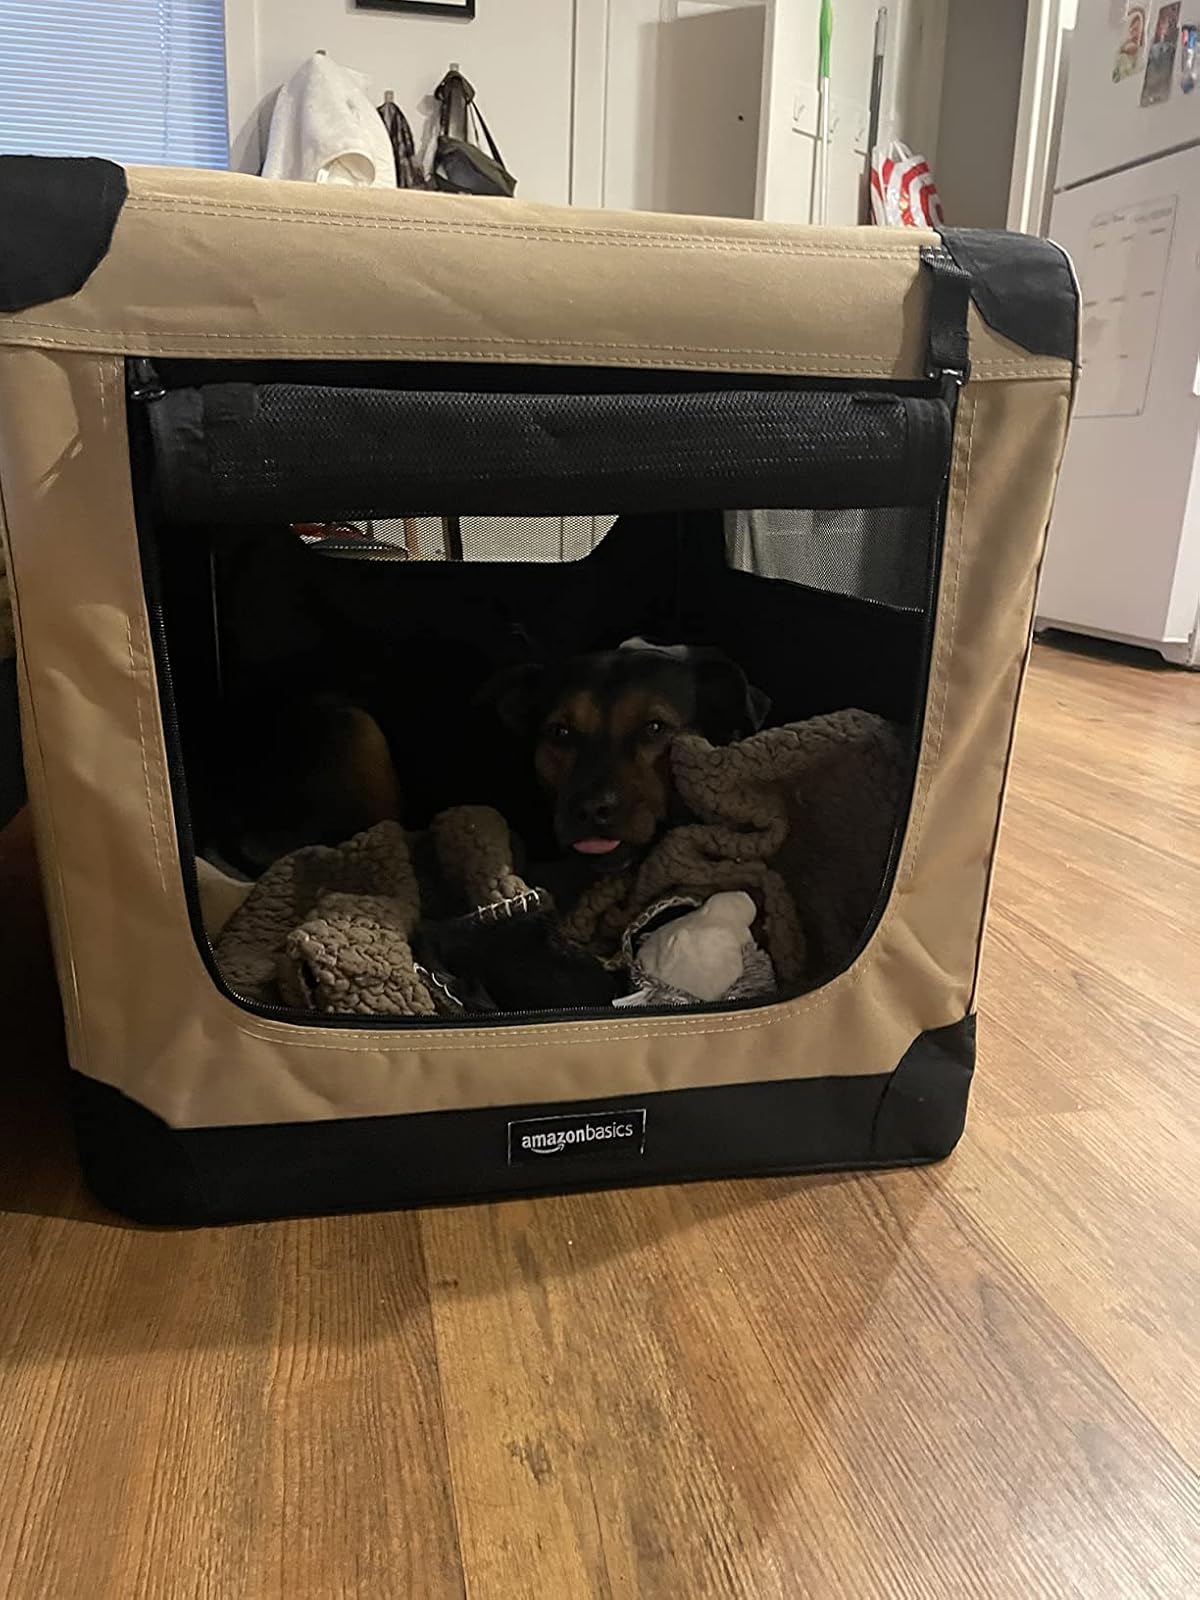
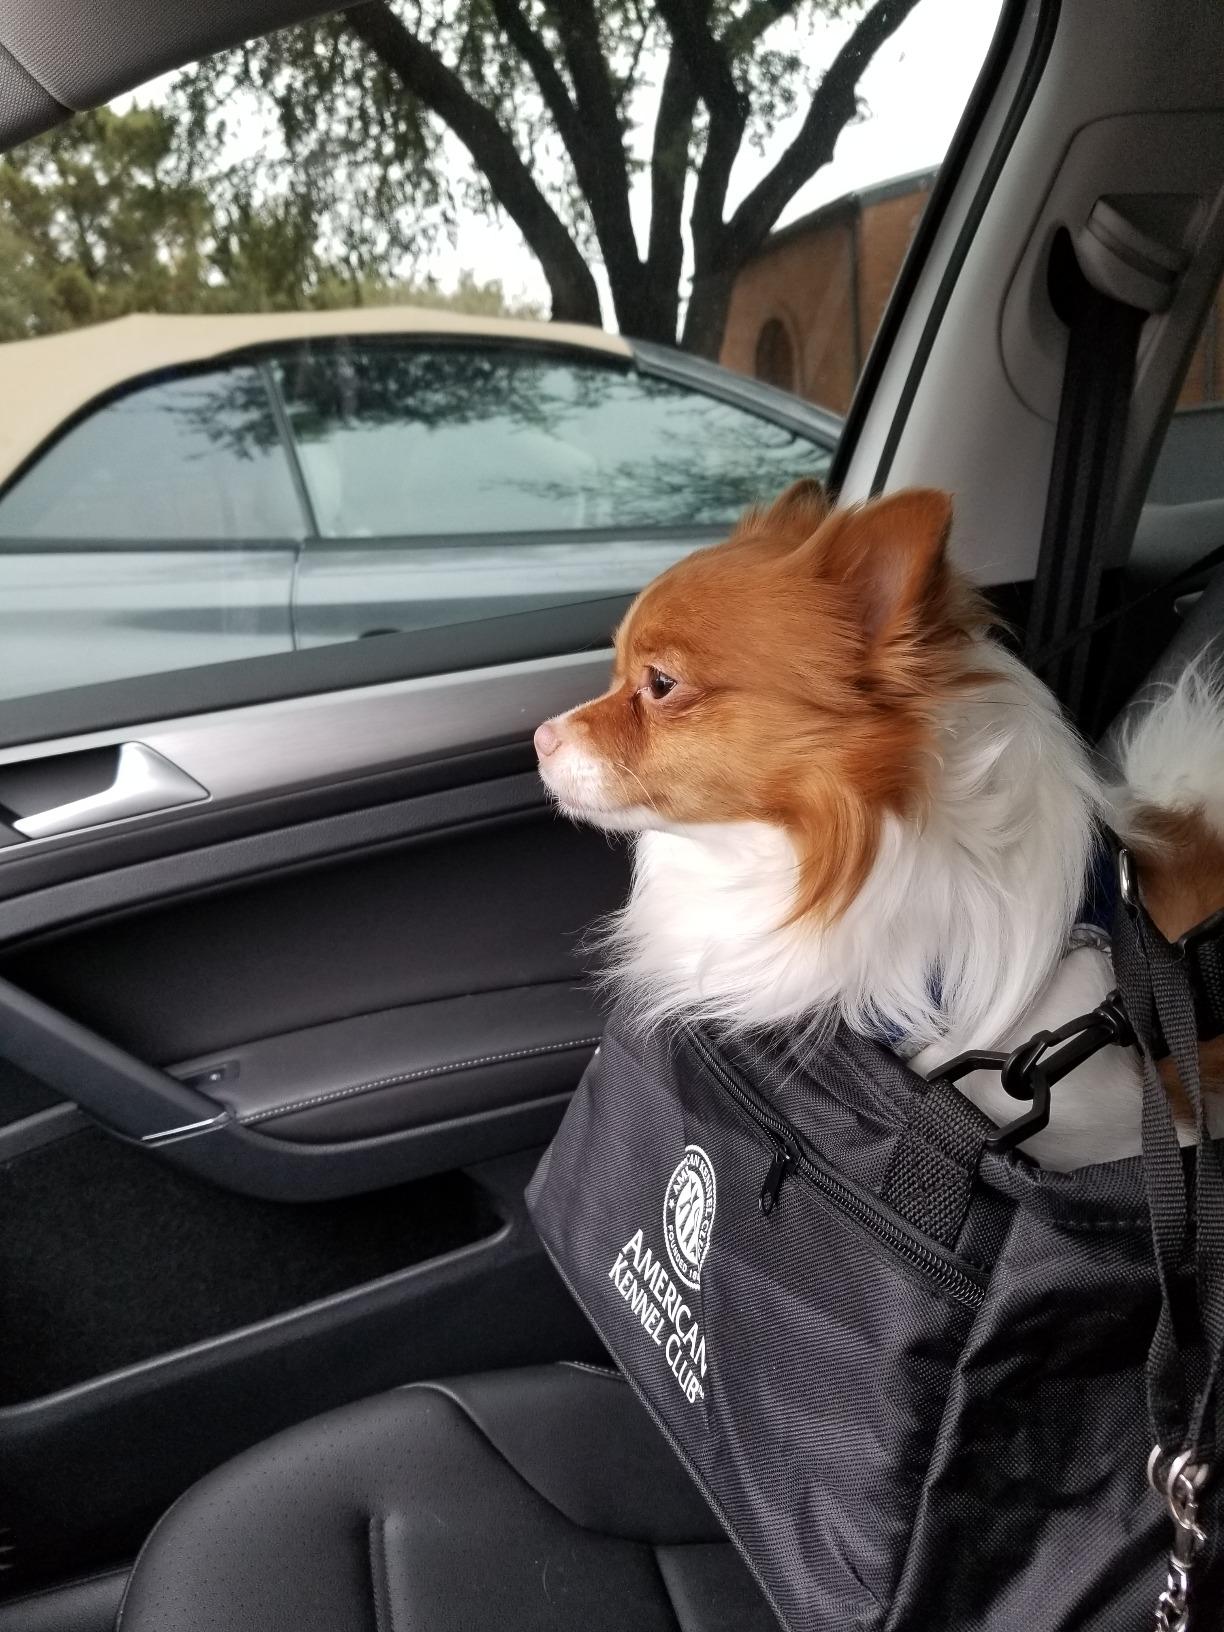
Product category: items_kennel
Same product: no